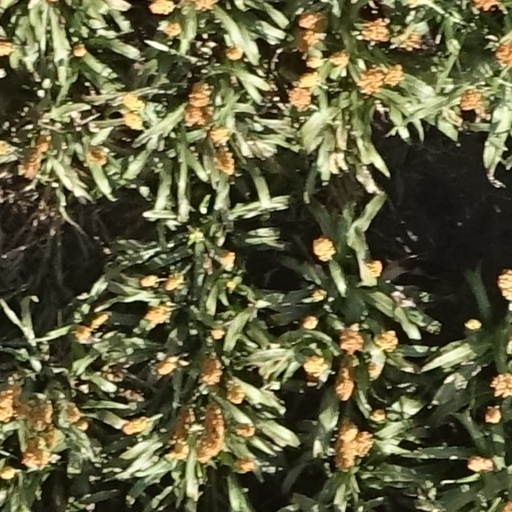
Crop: sorghum